Redevelopment of Mumbai mills

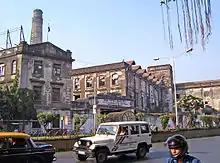
India United Mill, Parel district – one of Mumbai's largest cotton mills and also one of the few to be owned by the government.

The redevelopment of Mumbai's cotton mills began in 1992, when efforts began to demolish the numerous cotton mills that once dotted the landscape of Mumbai, India, to make way for new residential and commercial buildings, as part of the wider redevelopment and modernization of Mumbai.